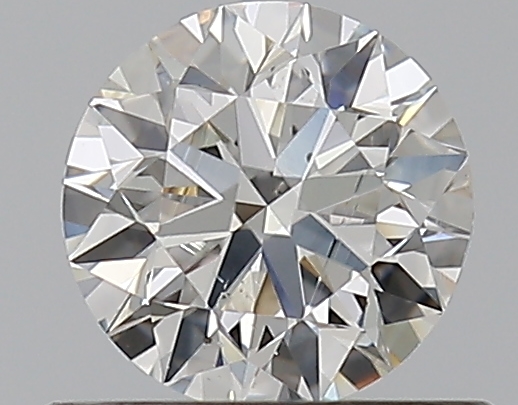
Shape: round
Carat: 0.5
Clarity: VS2
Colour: H
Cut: EX
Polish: EX
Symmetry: EX
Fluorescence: N
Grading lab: GIA
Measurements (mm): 5.04 x 5.08 x 3.16